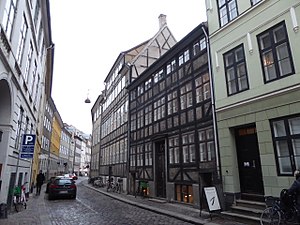
Snaregade (København)
Snaregade
Snaregade er en gade i Indre By i København. Den ligger i forlængelse af Magstræde mod øst fra Knabrostræde til Naboløs, hvorefter den fortsætter som Gammel Strand.